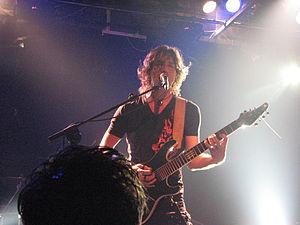
Pain of Salvation est un groupe de rock et metal progressif suédois, originaire d'Eskilstuna. Leurs compositions originales associent l'émotion à une grande maîtrise technique, tant au niveau de l'instrument que du rythme ou de l'harmonie.